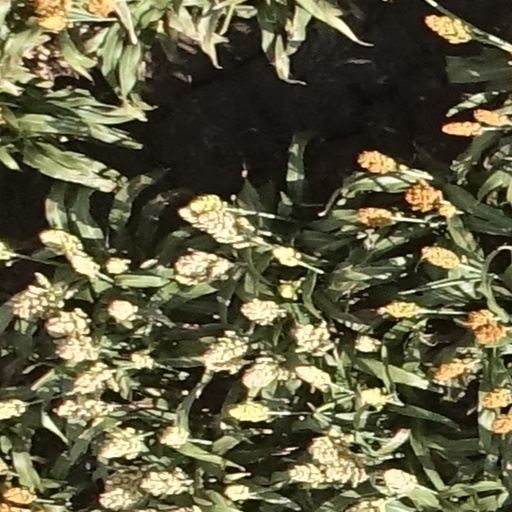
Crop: sorghum